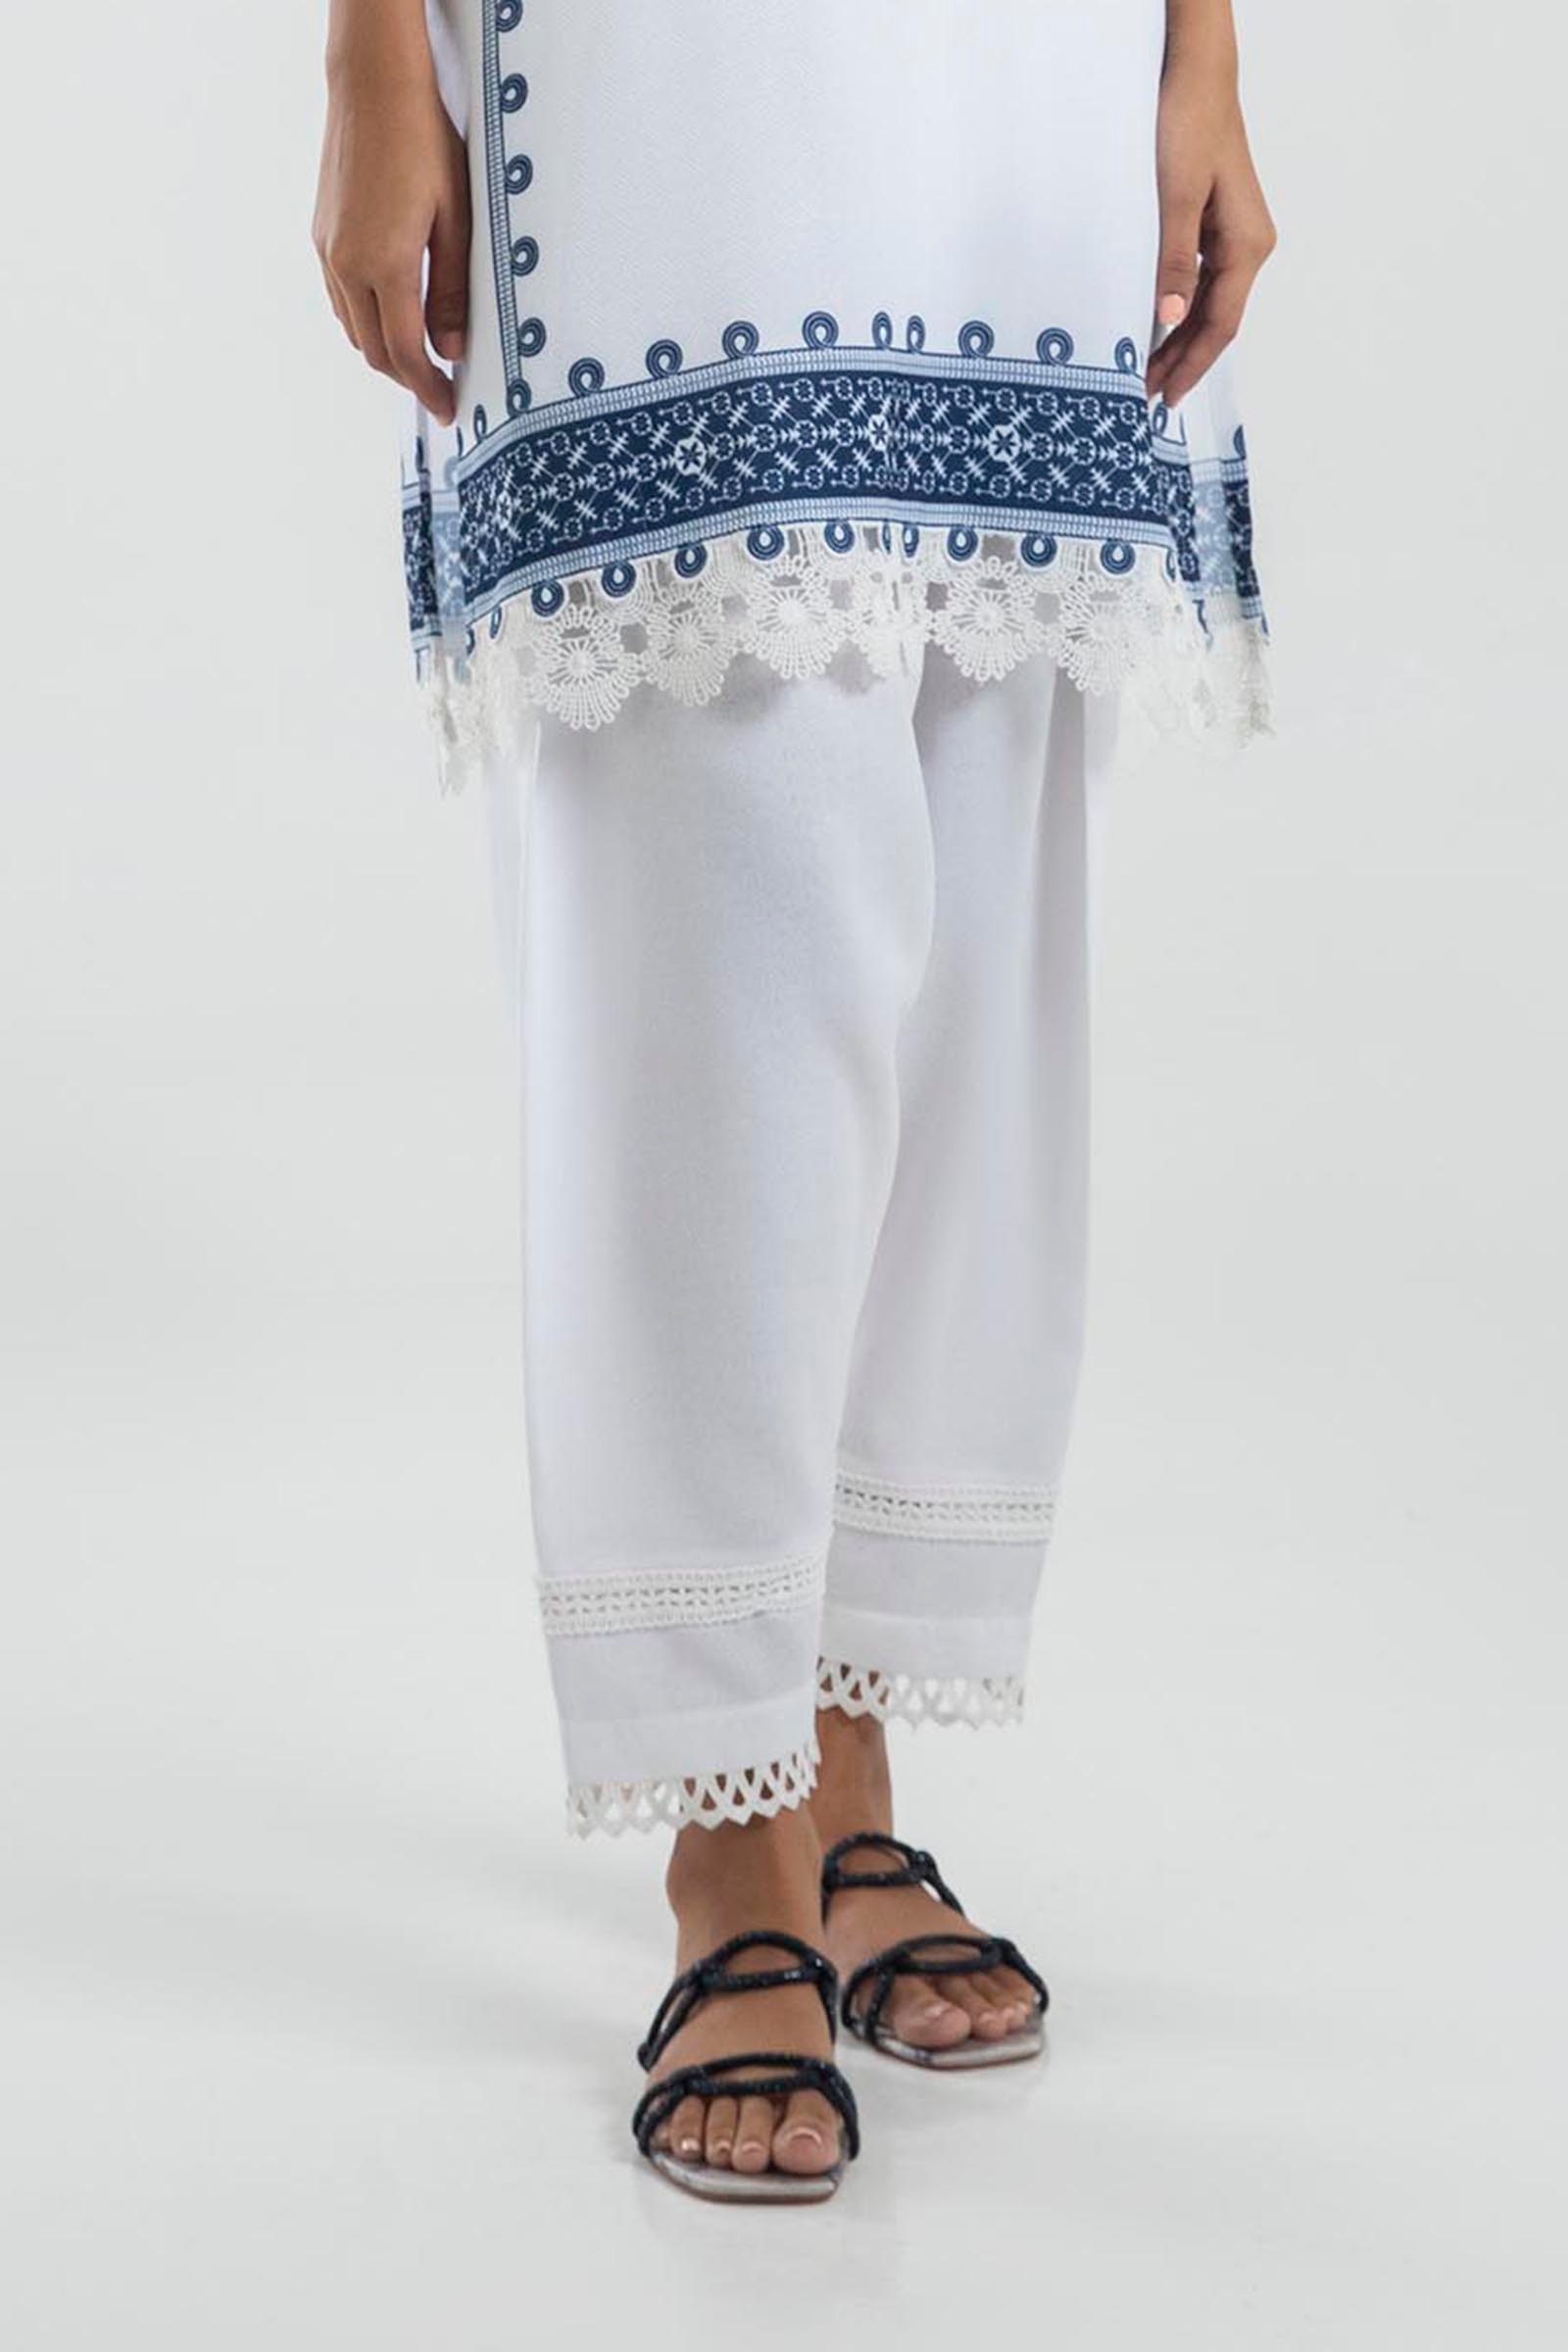
white embroidered cotton tunic pants